USS Washington (BB-56)

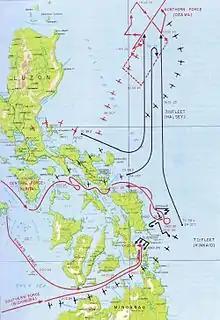
Movements of American forces (in black) and Japanese forces (in red) during the Battle of Leyte Gulf

"Washington" returned to screening the carriers of TF 11——and TF 16—"Enterprise"—while "South Dakota" departed for repairs. By late November, Lee's command was reinforced by "North Carolina", followed later by the battleship . These battleships were grouped together as TF 64, still under Lee's command, and they covered convoys to support the fighting in the Solomons into the next year. These operations included covering a group of seven transports carrying elements of the 25th Infantry Division to Guadalcanal from 1 to 4 January 1943. During another of these convoy operations later that month, Lee's battleships were too far south to be able to reach the American cruiser force during the Battle of Rennell Island. "Washington" remained in the south Pacific until 30 April, when she departed Nouméa for Pearl Harbor. On the way, she joined the ships of TF 16. The ships arrived on 8 May.